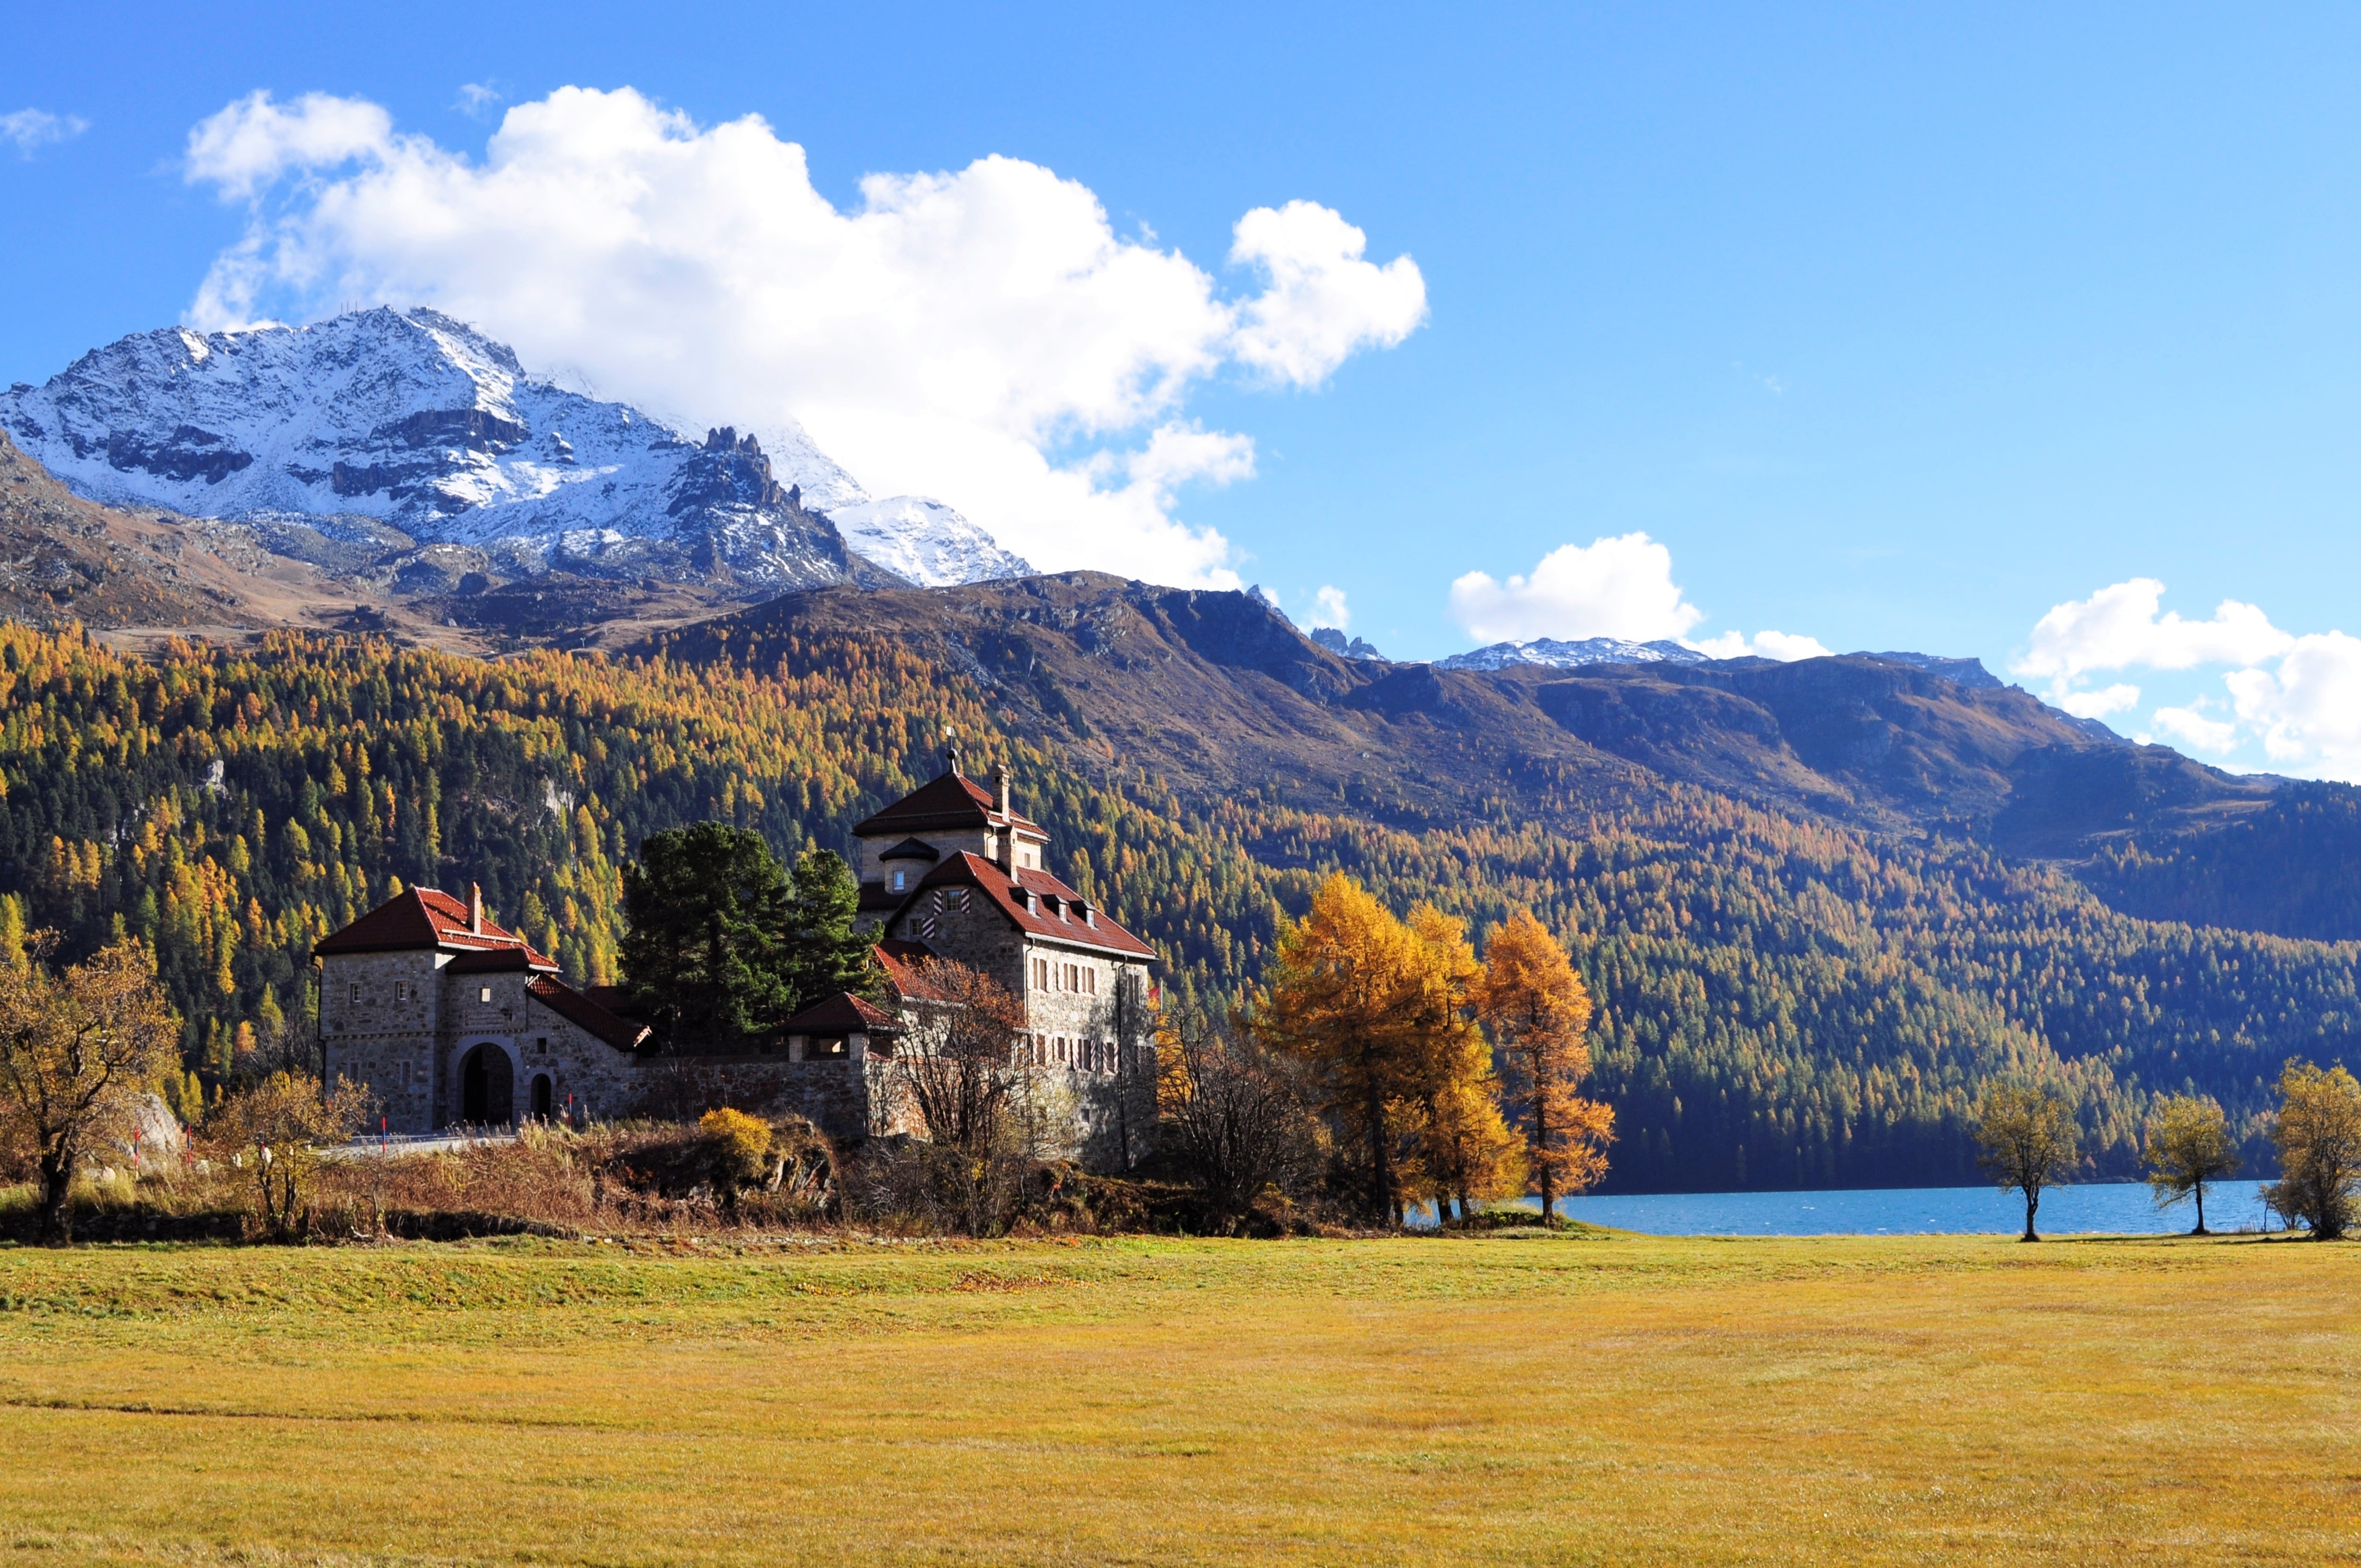
landscape, wilderness, mountain, meadow, hill, lake, valley, mountain range, panorama, season, alps, swiss, plateau, switzerland, rural area, landform, st moritz switzerland, geographical feature, mountainous landforms